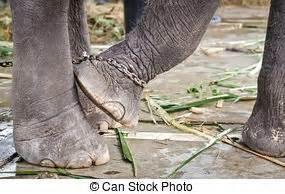
elephant